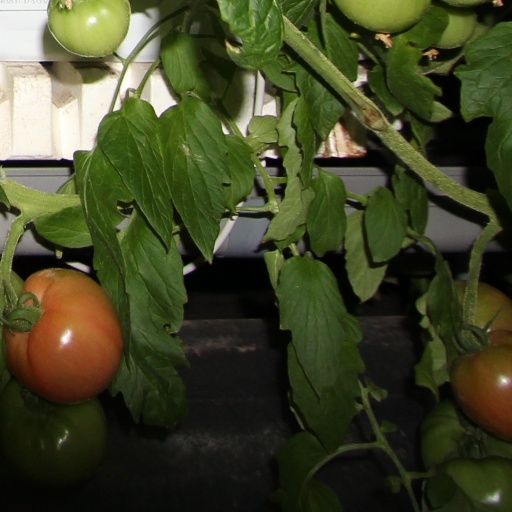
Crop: tomato